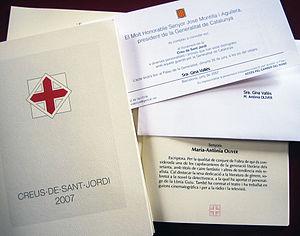
La Creu de Sant-Jordi est une distinction de la Généralité de Catalogne créée en 1981.